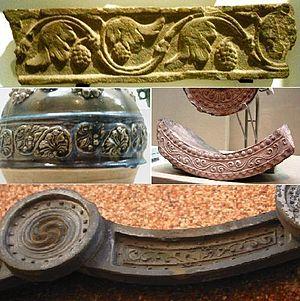
Le rinceau désigne un motif ornemental constitué d'une arabesque de feuillages, de fleurs ou de fruits sculptée ou peinte servant d'ornement en architecture ou dans les arts décoratifs.